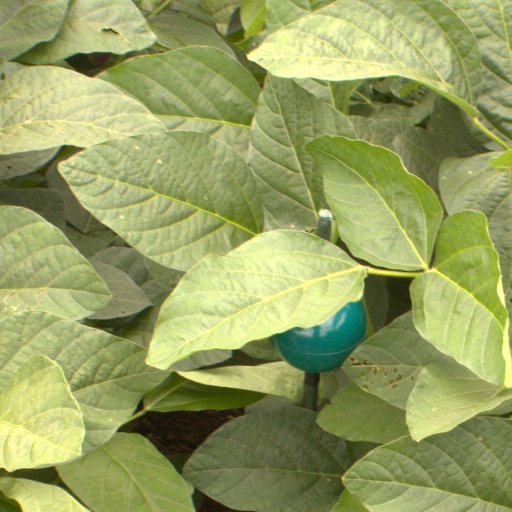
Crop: soybean